Answer in natural language. How many Windows are visible in the scene? Choose between the following options: 4, 2, 0, 3 or 1
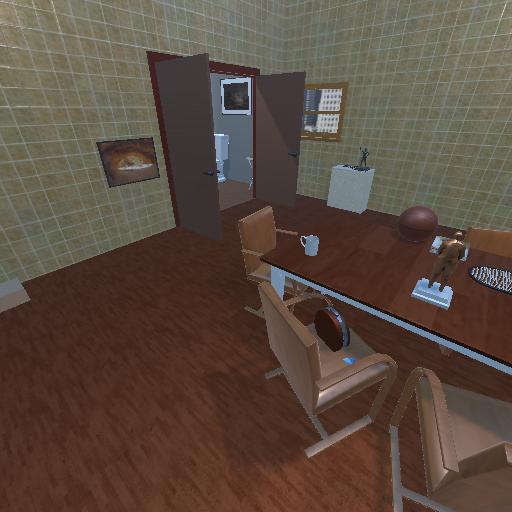
<answer>1</answer>